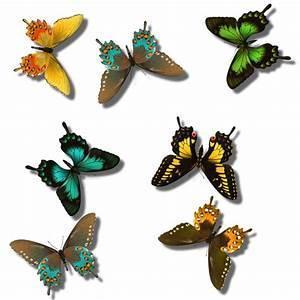
butterfly